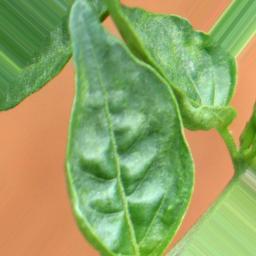
Label: mites_and_trips